British Rail

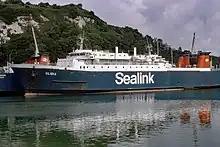
Sealink train ferry "Ulidia" at Dover

Sealink was originally the brand name for the ferry services of British Rail in the United Kingdom and Ireland. Services to France, Belgium, and the Netherlands were run by Sealink UK as part of the Sealink consortium, which also used ferries owned by French national railways (SNCF), the Belgian Maritime Transport Authority Regie voor Maritiem Transport/Regie des transports maritimes (RMT/RTM) and the Dutch Stoomvaart Maatschappij Zeeland (Zeeland Steamship Company).